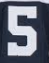
Number: 5